Sido (rapper)

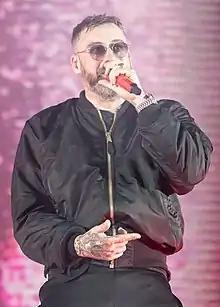
Sido performing in 2020

Paul Hartmut Würdig (born 30 November 1980), better known as Sido, is a German rapper. He interprets his stage name as "super-intelligentes Drogenopfer" (super-intelligent drug victim). It originally stood for "Scheiße in dein Ohr" (shit into your ear), a line from his track "Terroarr".